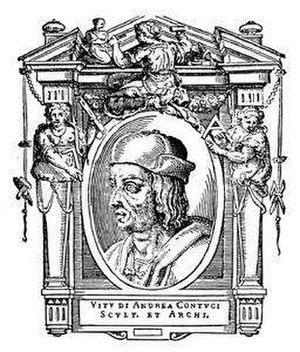
Andrea dal Monte Sansovino ou Andrea Contucci del Monte Sansovino est un sculpteur et architecte Italien de la Renaissance qui a eu pour élève Francesco da Sangallo.